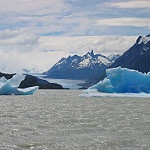
Scene: Outdoor